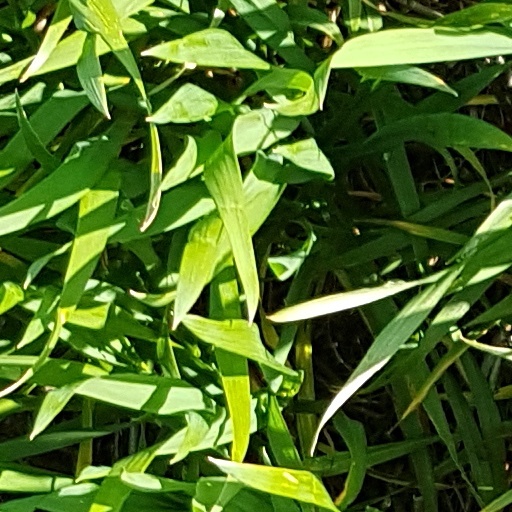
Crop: wheat